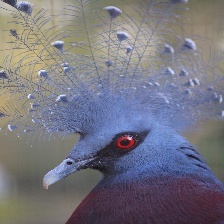
Species: VICTORIA CROWNED PIGEON
Scientific name: GOURA VICTORIA